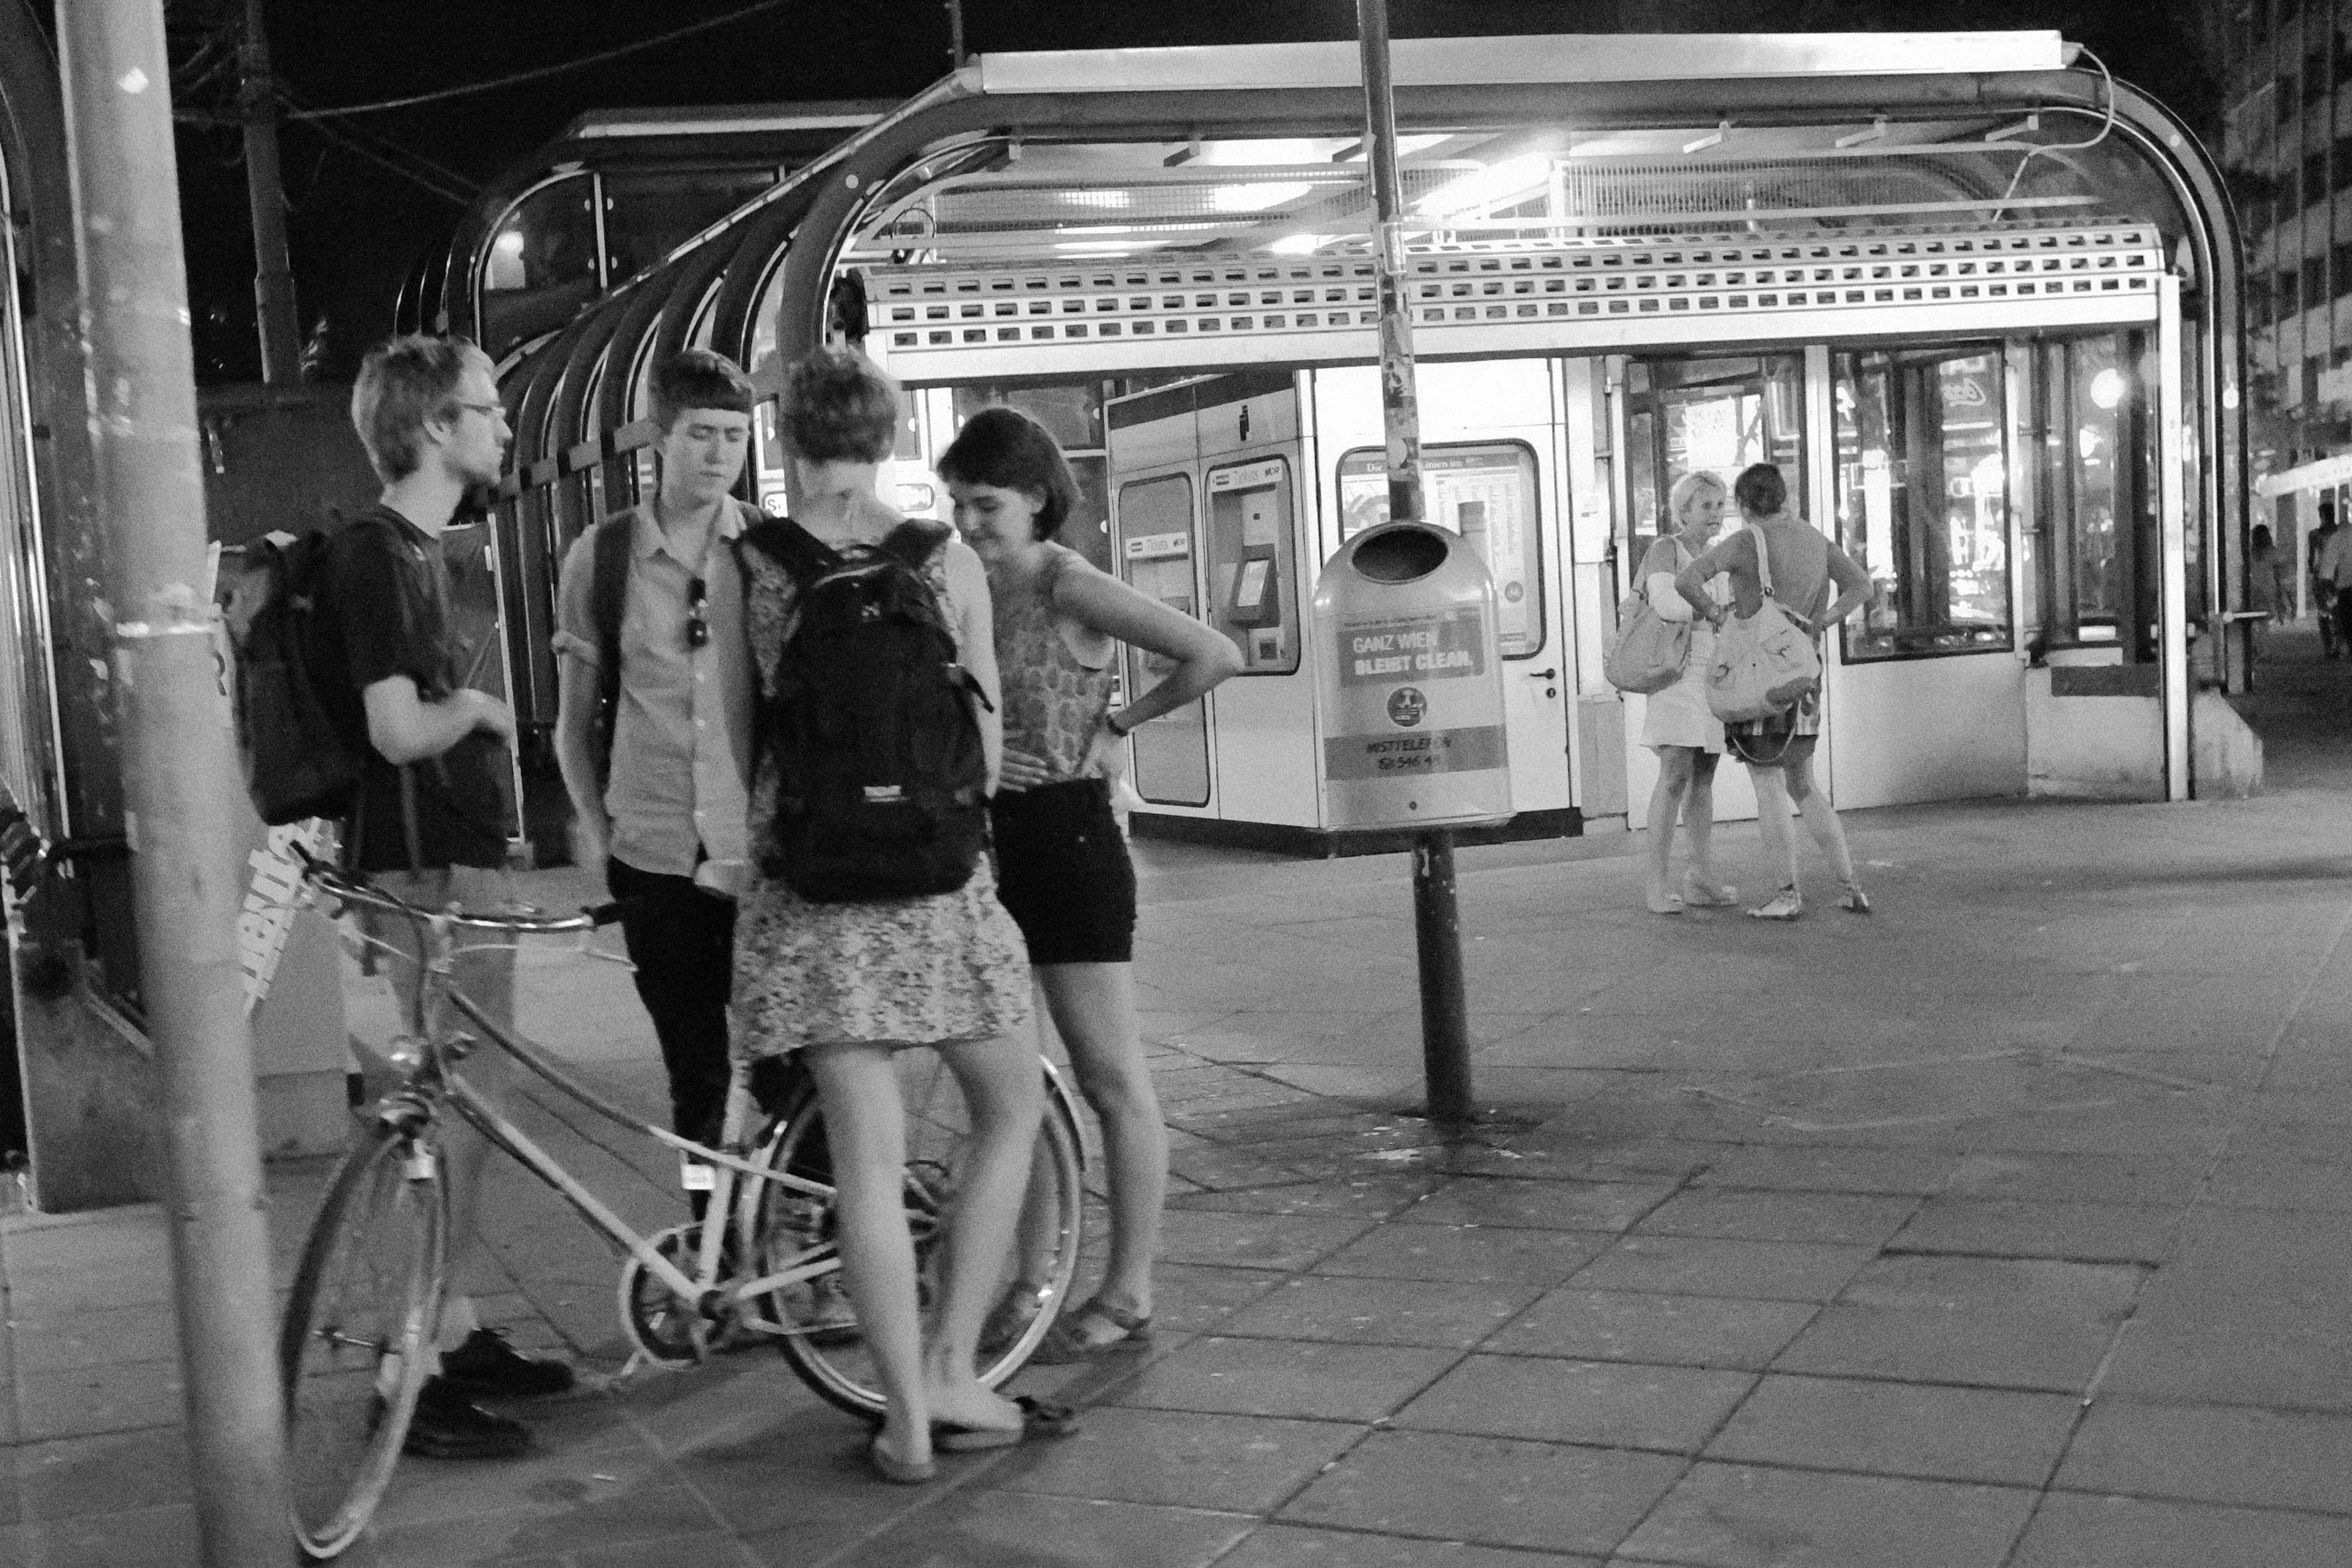
black and white, road, white, street, urban, fujifilm, black, monochrome, bw, blackwhite, infrastructure, vienna, x100, photograph, snapshot, fuji, wien, finepixx100, monochrome photography